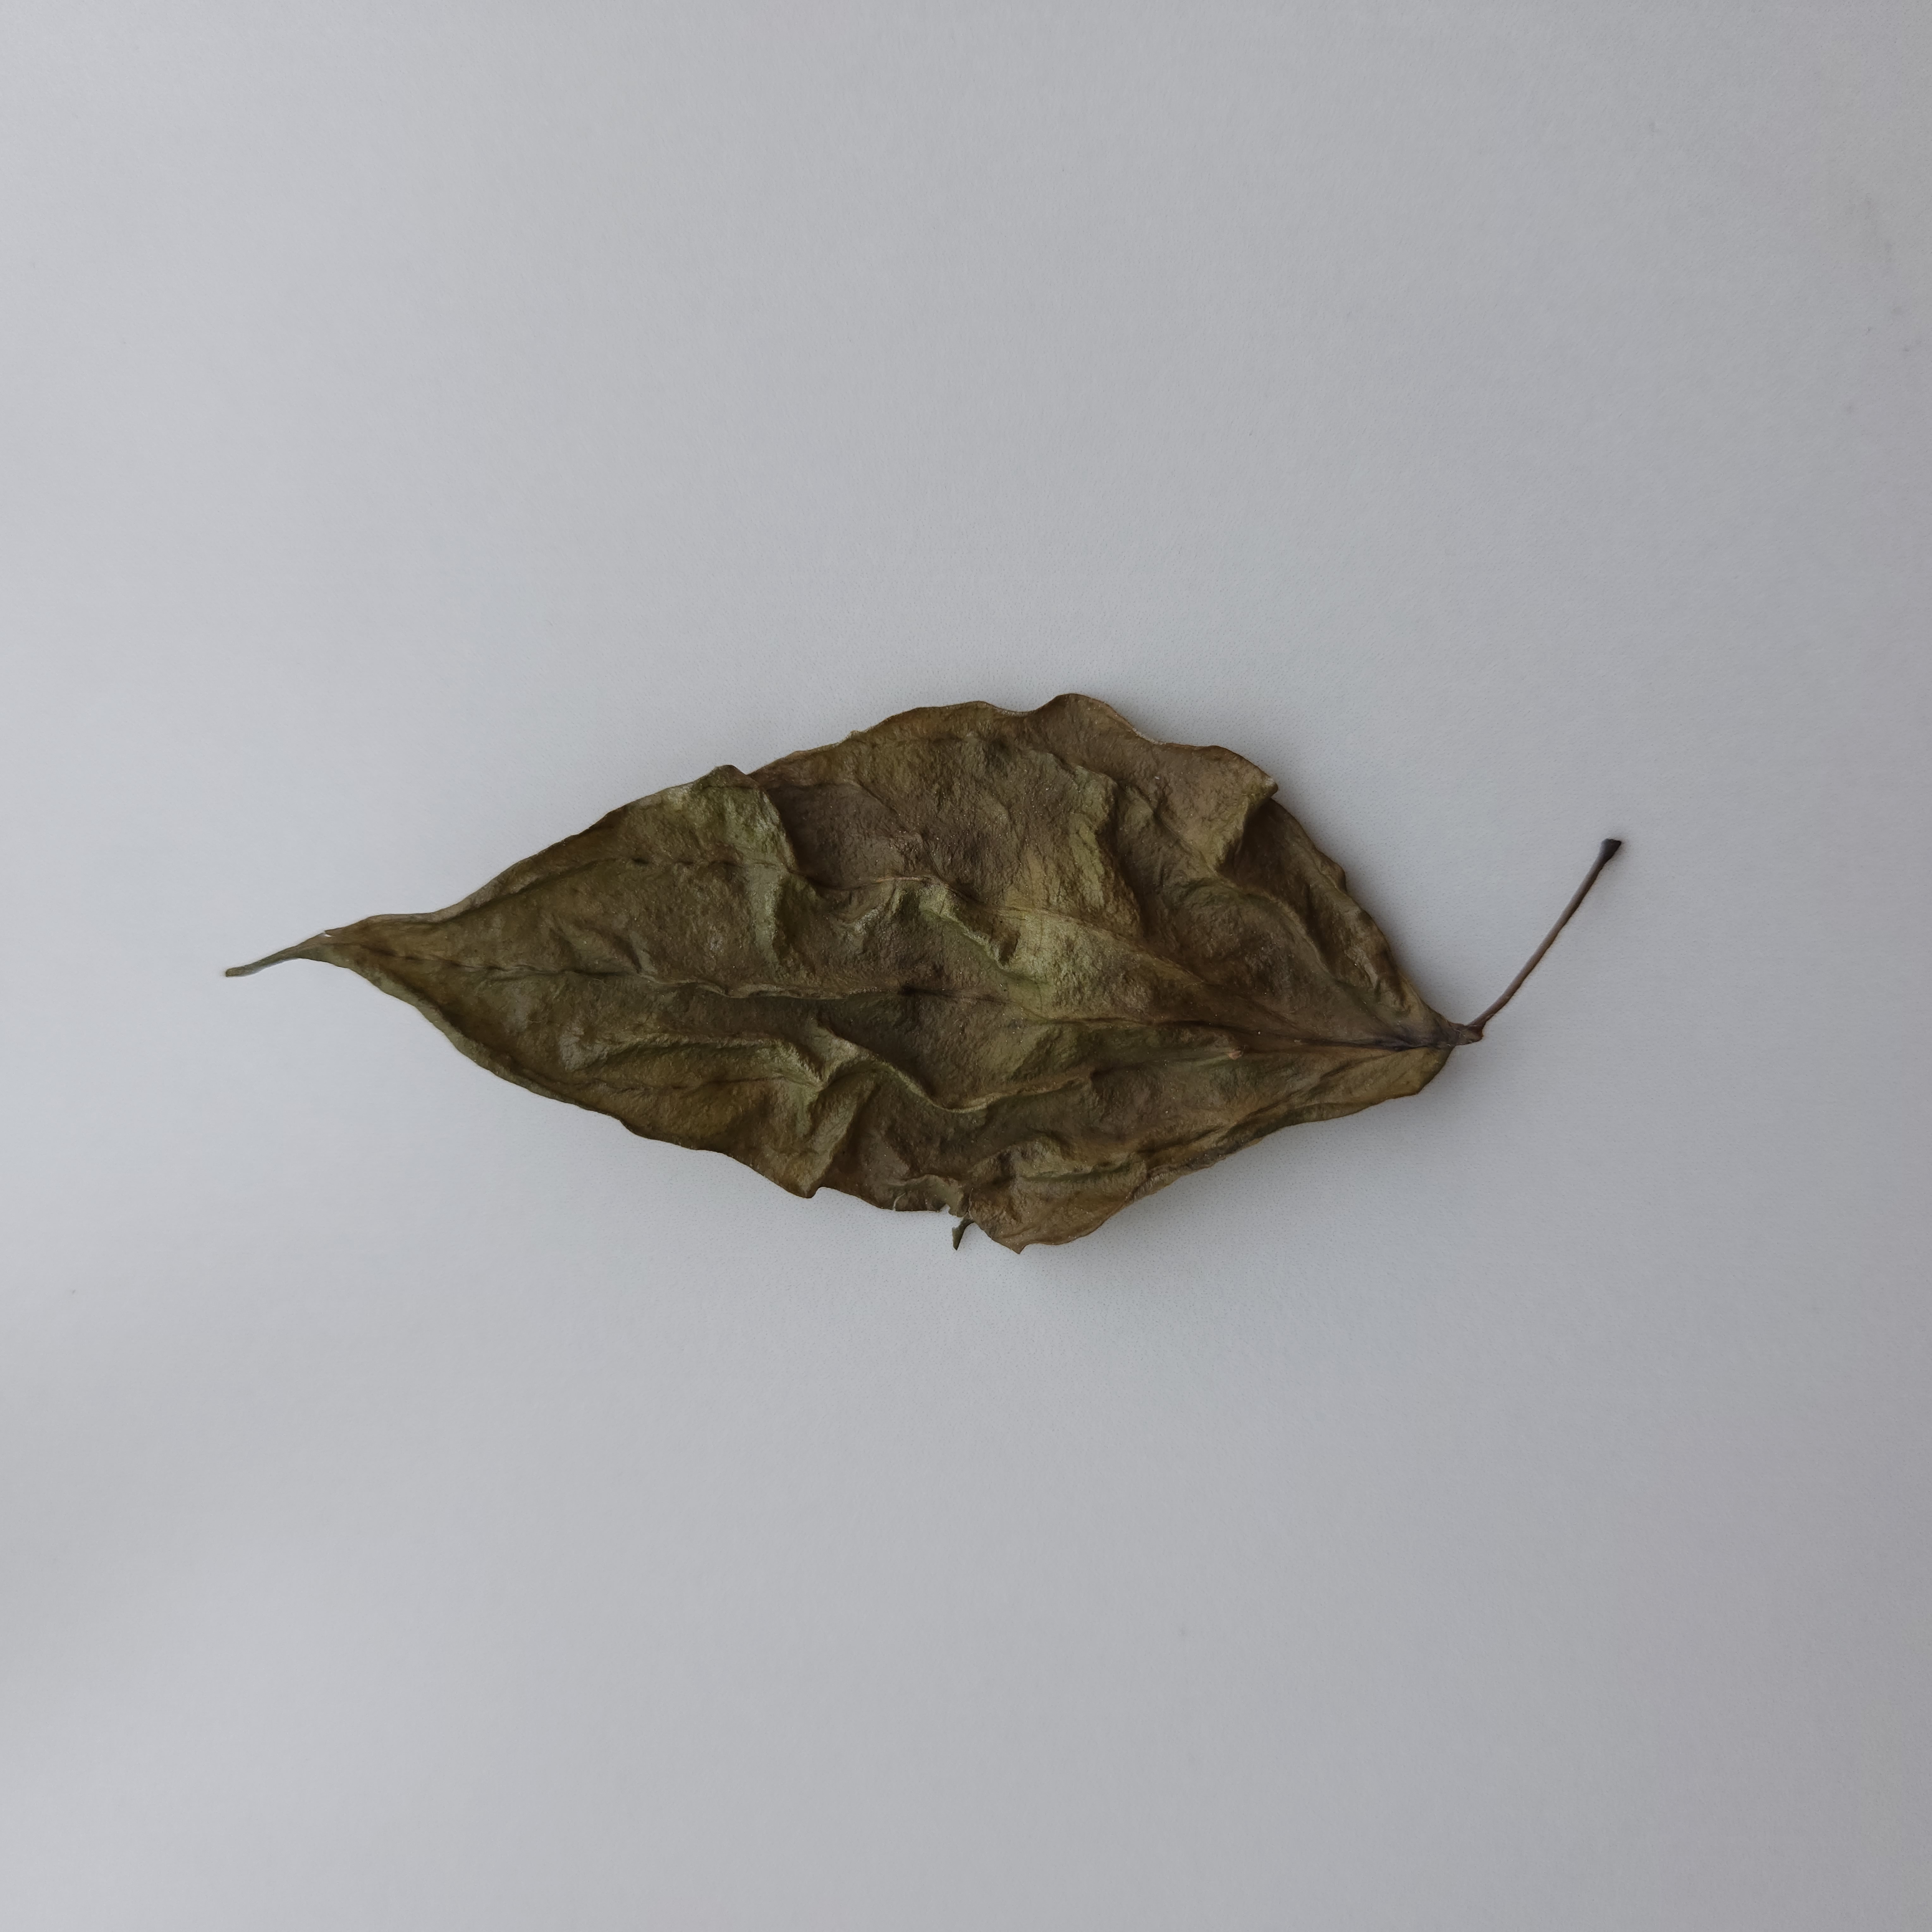
Label: Dried